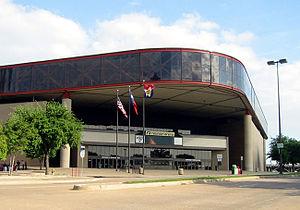
Les Stars de Dallas sont une équipe professionnelle de hockey sur glace basée à Dallas au Texas. Elle joue dans la Ligue nationale de hockey. Avant 1993, la franchise était connue comme les North Stars du Minnesota.
Les Texans de Dallas étaient une équipe de football américain en salle basée à Dallas, au Texas. Les Texans ont été fondés en 1990 et étaient membres de l'Arena Football League. L’équipe a joué pendant quatre saisons et a connu un succès relatif, participant aux playoffs trois saisons sur quatre. Ils ont disputé leurs matchs à domicile à la Reunion Arena, qu'ils ont partagé avec les Mavericks de Dallas de la National Basketball Association.
Les Mavericks de Dallas, dits les Mavs, sont une franchise de basket-ball basée à Dallas dans l'État du Texas. Ils sont membres de la Division Sud-Ouest de la Conférence Ouest de la NBA. L’équipe joue ses matchs à domicile à l'American Airlines Center, qu’elle partage avec les Stars de Dallas de la Ligue nationale de hockey.